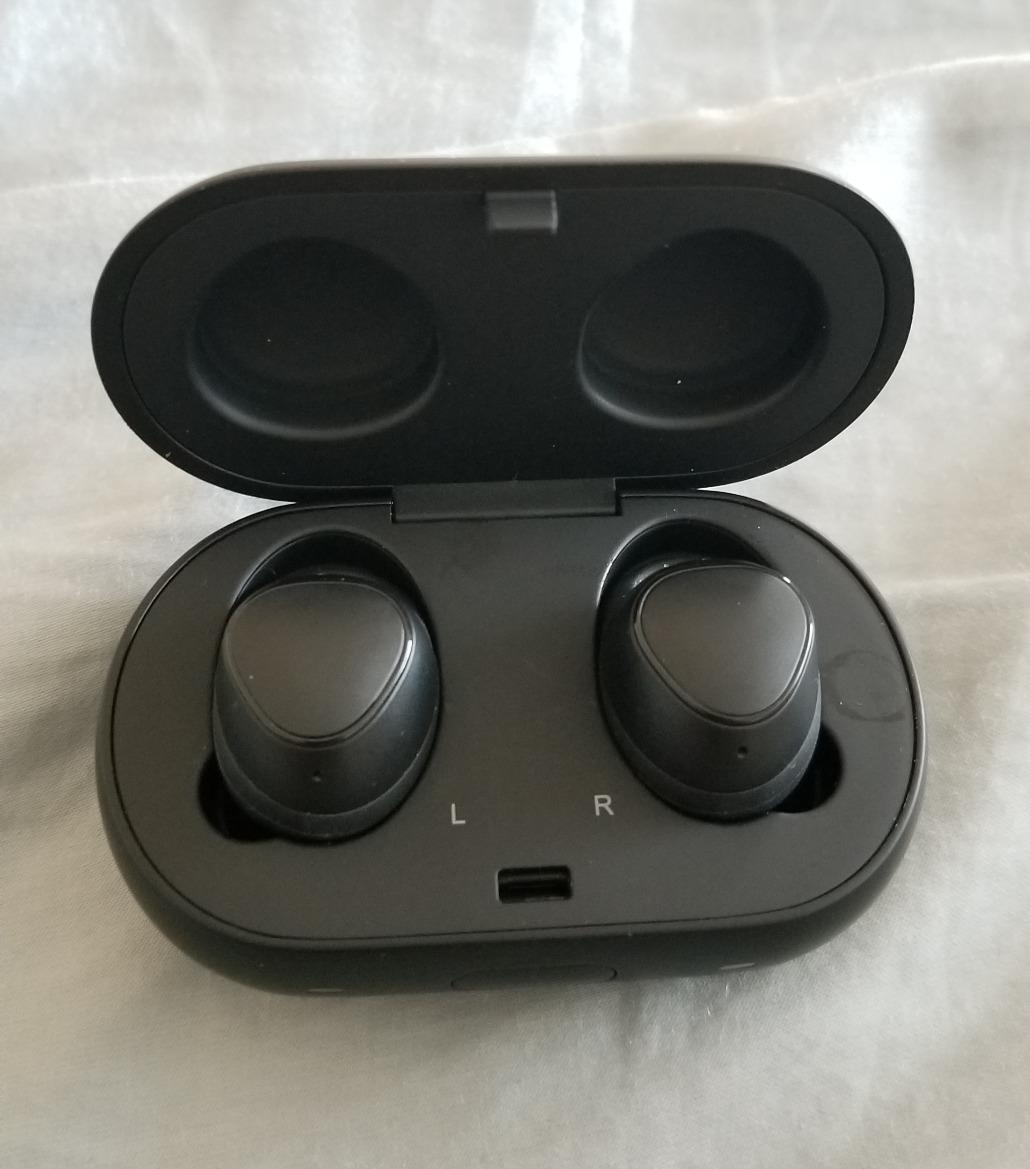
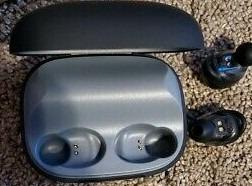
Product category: earbuds
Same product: no